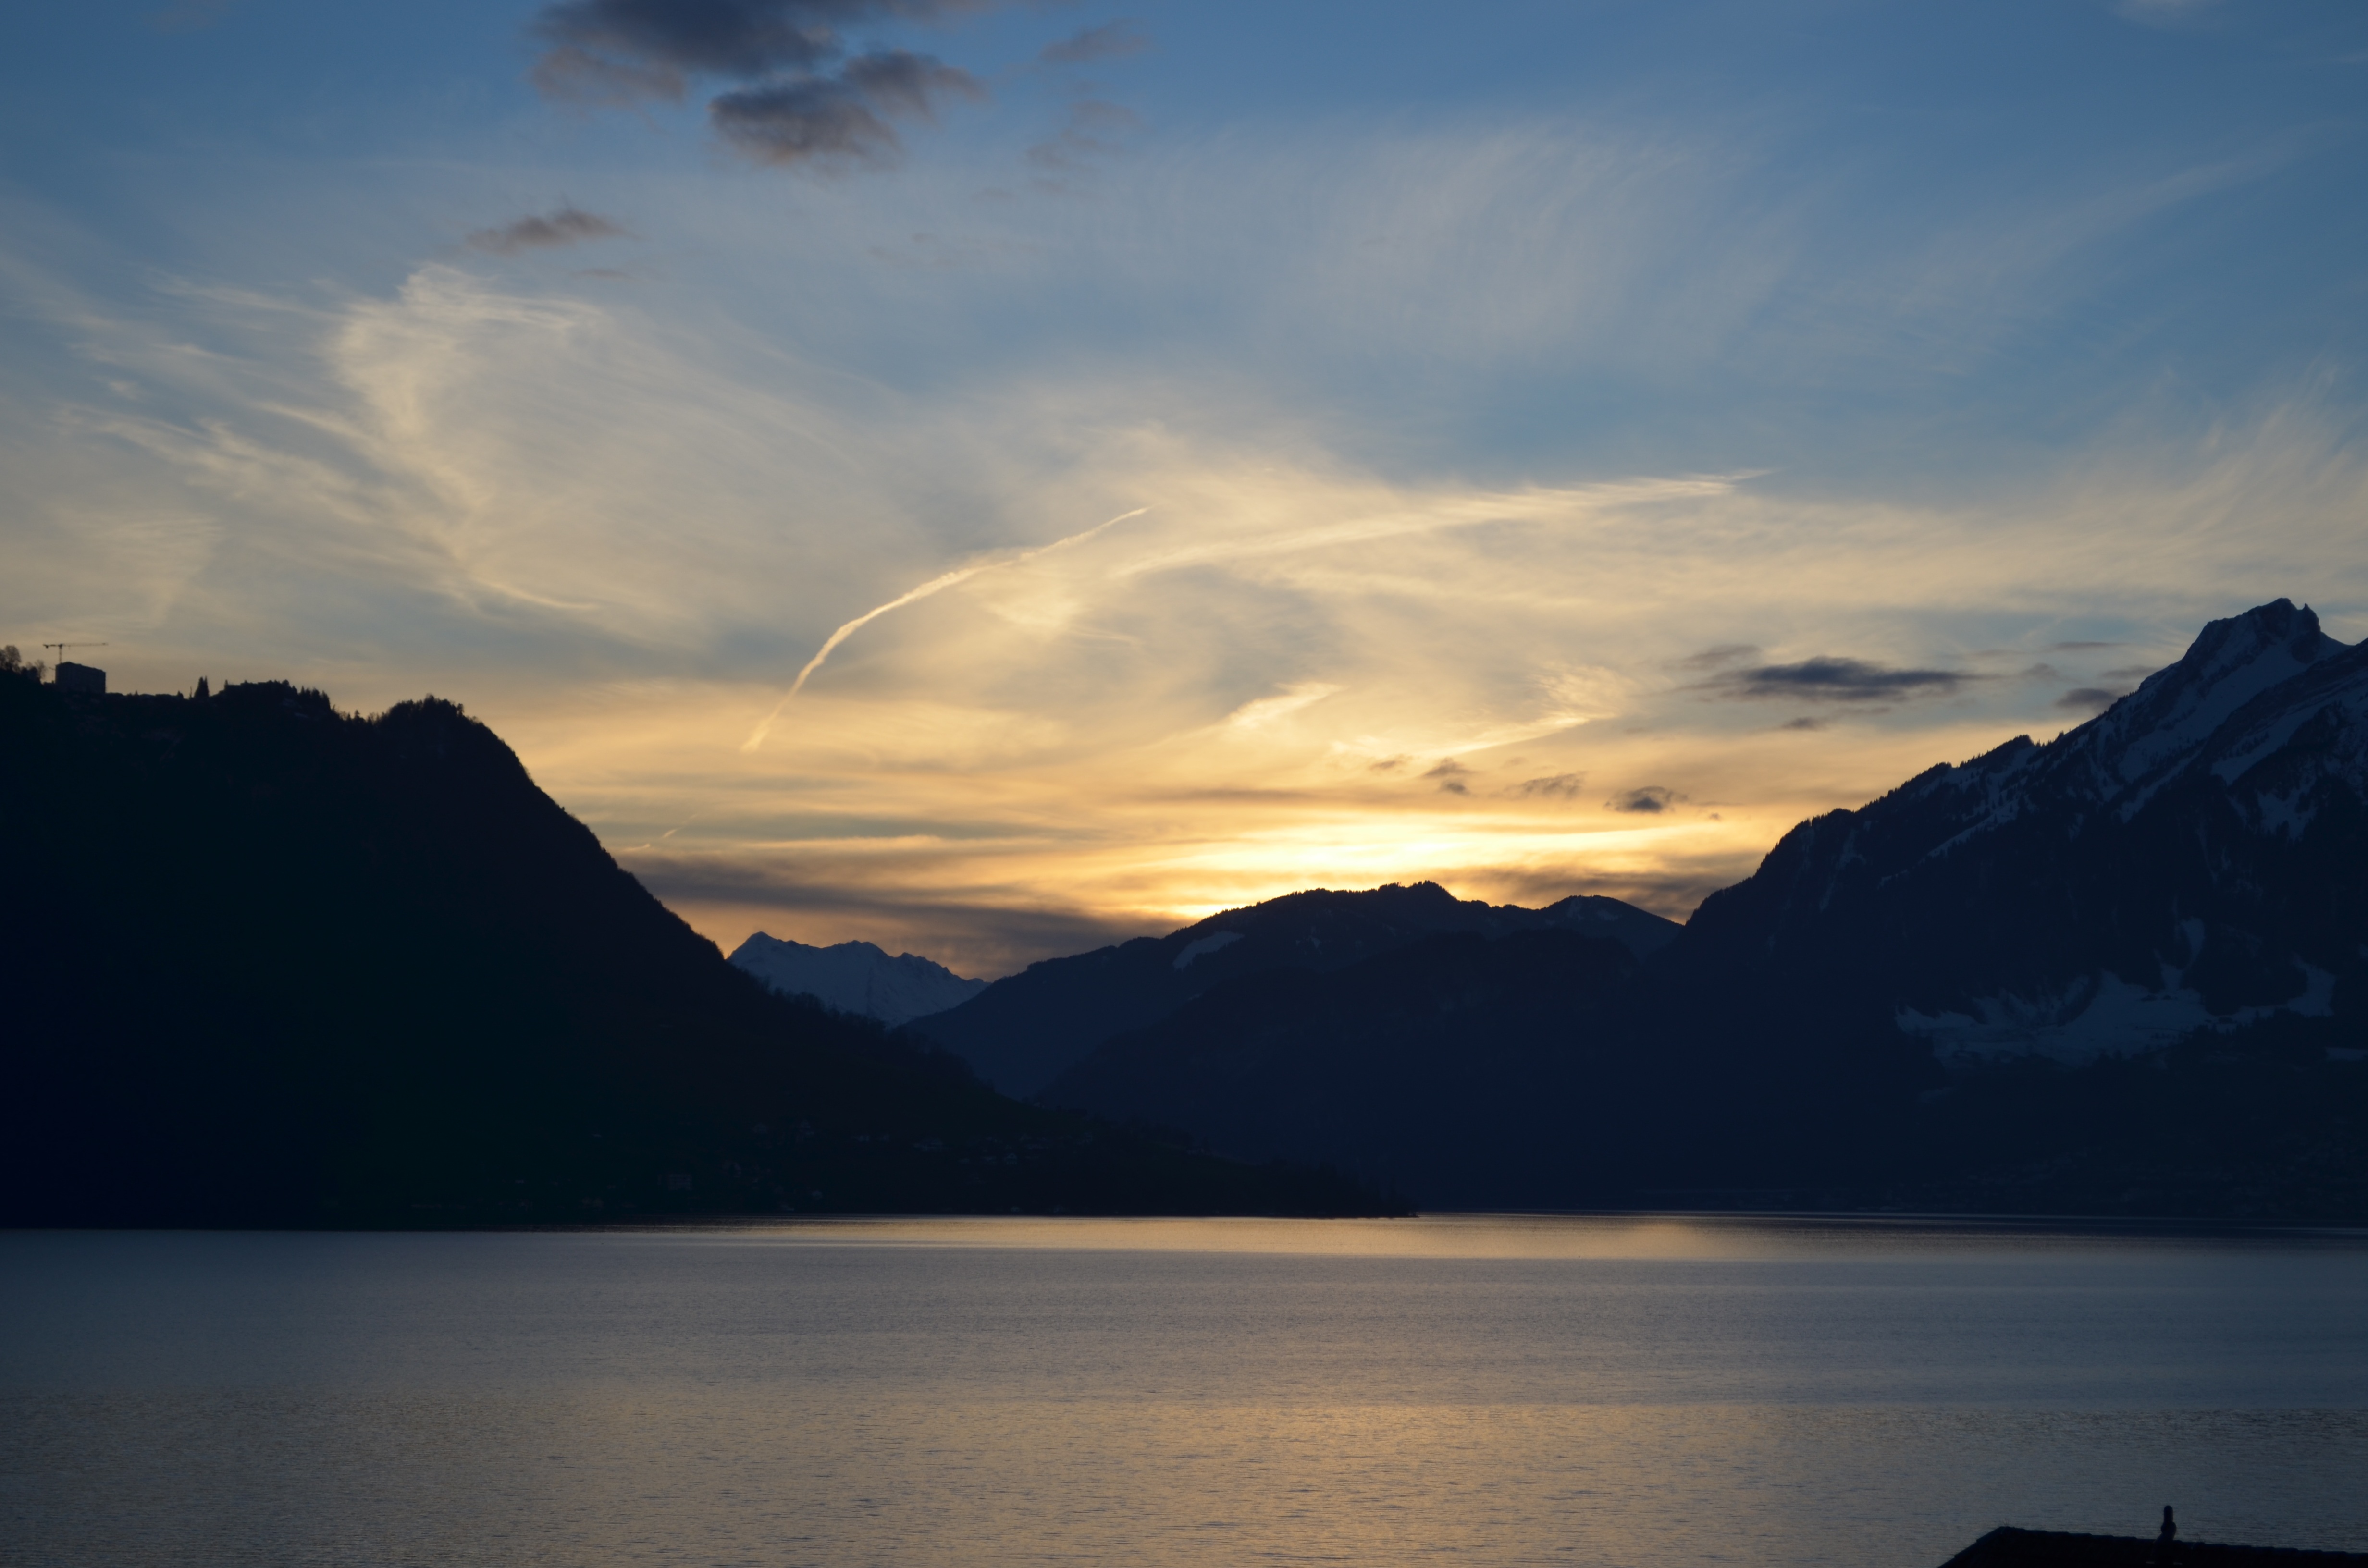
sea, ocean, horizon, mountain, cloud, sky, sunrise, sunset, sunlight, morning, lake, dawn, mountain range, dusk, evening, reflection, bay, mountains, switzerland, loch, afterglow, meteorological phenomenon, atmospheric phenomenon, mountainous landforms